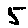
Label: 5